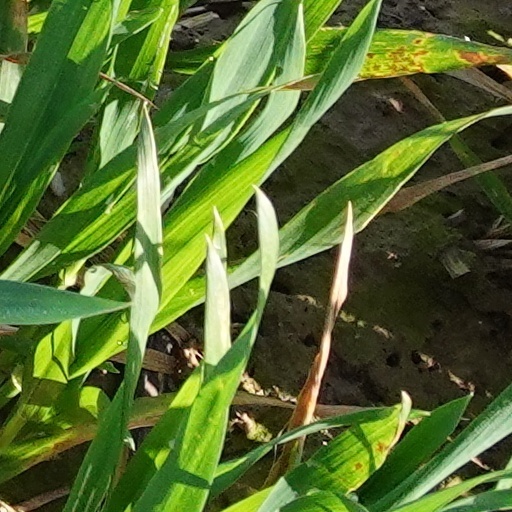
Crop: wheat